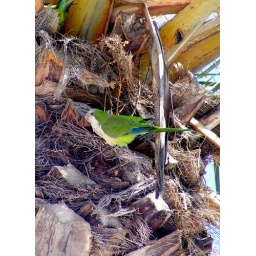
Paraqueet nest building in a palm tree